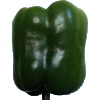
Label: Pepper Green 1